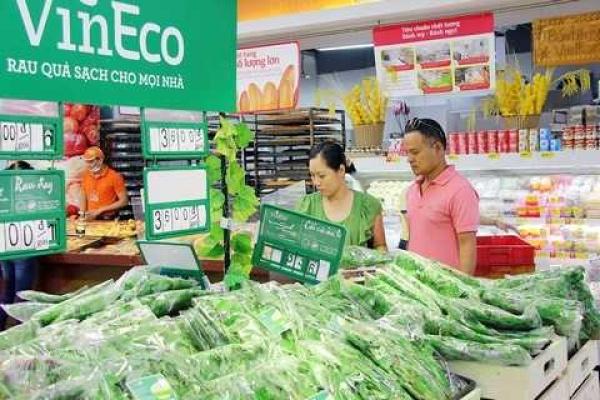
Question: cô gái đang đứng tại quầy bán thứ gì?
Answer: quầy bán rau quả sạch